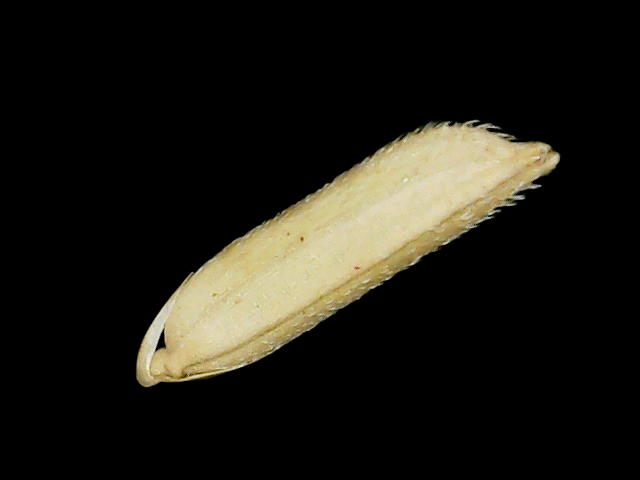
Rice variety: Binadhan26